Bikutsi

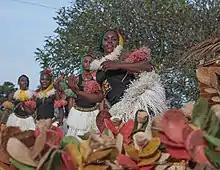
Dance group

Bikutsi is characterised by an intense rhythm (3+3, with a strong "two" feel), though it is occasionally and its tempo is usually quarternote. it is played at all sorts of Beti gatherings, including parties, funerals and weddings.